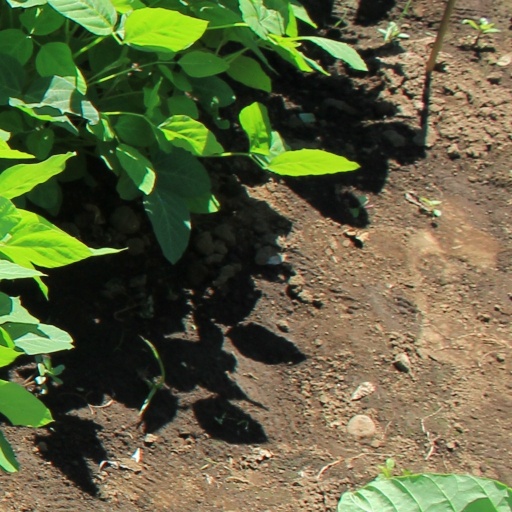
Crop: soybean